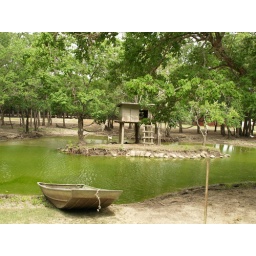
Alvin Texas bayou wildlife park animals and birds run or Roam freely in a natural habitat 2008 Zoo